Linné (crater)

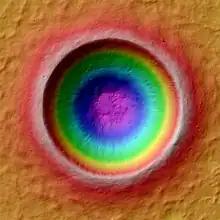
Color coded shaded relief map of Linné crater

By convention these features are identified on lunar maps by placing the letter on the side of the crater midpoint that is closest to Linné.